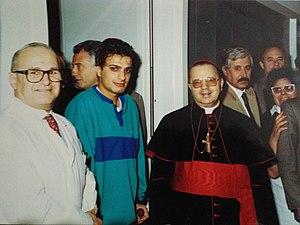
Michele Giordano est un cardinal italien, archevêque de Naples de 1987 à 2006.